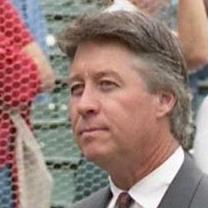
Age: 46